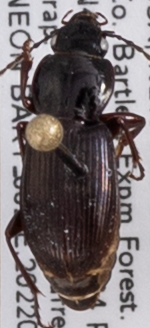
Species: Pterostichus pensylvanicus
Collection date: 2022-06-22
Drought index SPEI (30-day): -1.058
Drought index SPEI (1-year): -0.362
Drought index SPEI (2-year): -1.13